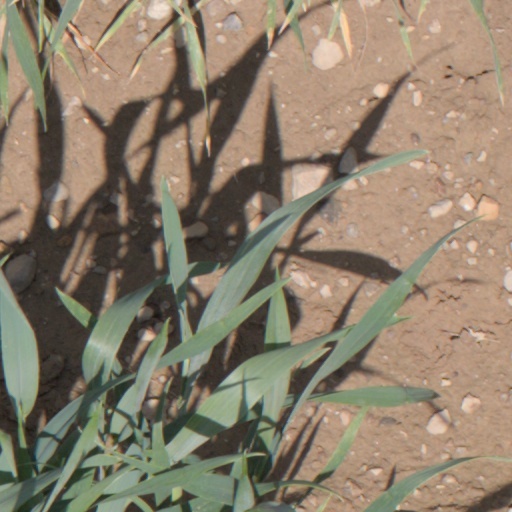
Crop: wheat